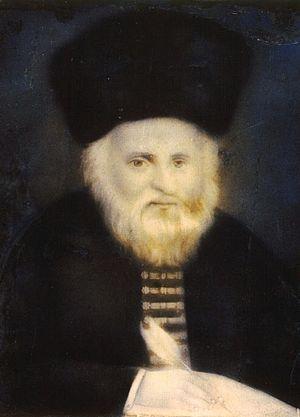
Rabbi Isaac Ashkenazi Louria, ou Luria, ou Loria, יצחק לוריא, rabbin et kabbaliste, est considéré comme le penseur le plus profond du mysticisme juif parmi les plus grands et les plus célèbres, et le fondateur de l'école kabbalistique de Safed. Il fut même identifié par certains Sages comme étant le Machia`h ben Yossef, un Christ ou un Messie ressuscité, fils de Joseph.
La Kabbale est une tradition ésotérique du judaïsme, présentée comme la « Loi orale et secrète » donnée par YHWH à Moïse sur le mont Sinaï, en même temps que la « Loi écrite et publique ». Elle trouve sa source dans les courants mystiques du judaïsme synagogal antique.
Le judaïsme est variablement défini comme « une forme de vie religieuse dont la caractéristique essentielle est la croyance à un Être suprême, auteur — de quelque manière qu'on conçoive son action — de l'univers qu'il gouverne par sa providence », ou comme « la religion des Juifs, ainsi que la théologie, la loi et les traditions culturelles du peuple juif », ou comme « une religion […], une culture — résultat ou fondement de la religion, mais ayant un devenir propre, […] une sensibilité diffuse faite de quelques idées et souvenirs, de quelques coutumes et émotions, d’une solidarité avec les juifs persécutés en tant que juifs » ou comme « l'ensemble des rituels et des autres pratiques, des croyances et des valeurs, des loyautés historiques et politiques qui constituent l'allégeance au peuple d'Israël ».